Citraconic acid

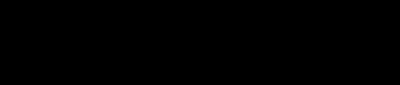
Steps in conversion of citric acid to citraconic acid.

In the laboratory, citraconic acid can be produced by thermal isomerization of itaconic acid anhydride to give citraconic anhydride, which can be hydrolyzed to citraconic acid. The required itaconic acid anhydride is obtained by dry distillation of citric acid.